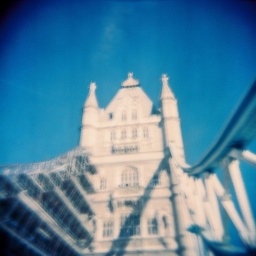
Fuzzy tower bridge shot taken by rachel on a trip to london.